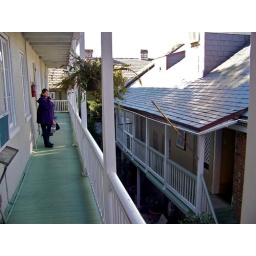
There's Mary by the door to our room on the second floor of the old slave quarters.